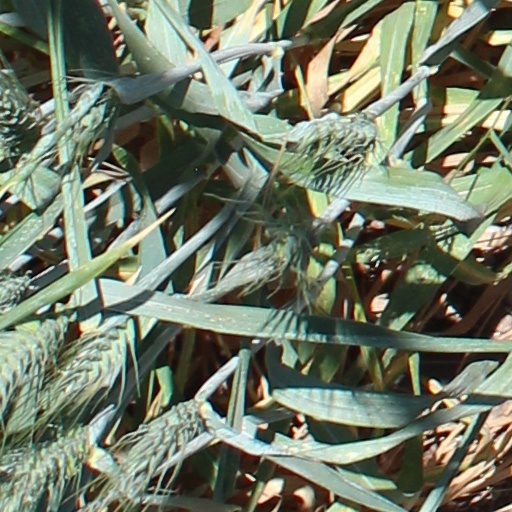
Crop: wheat